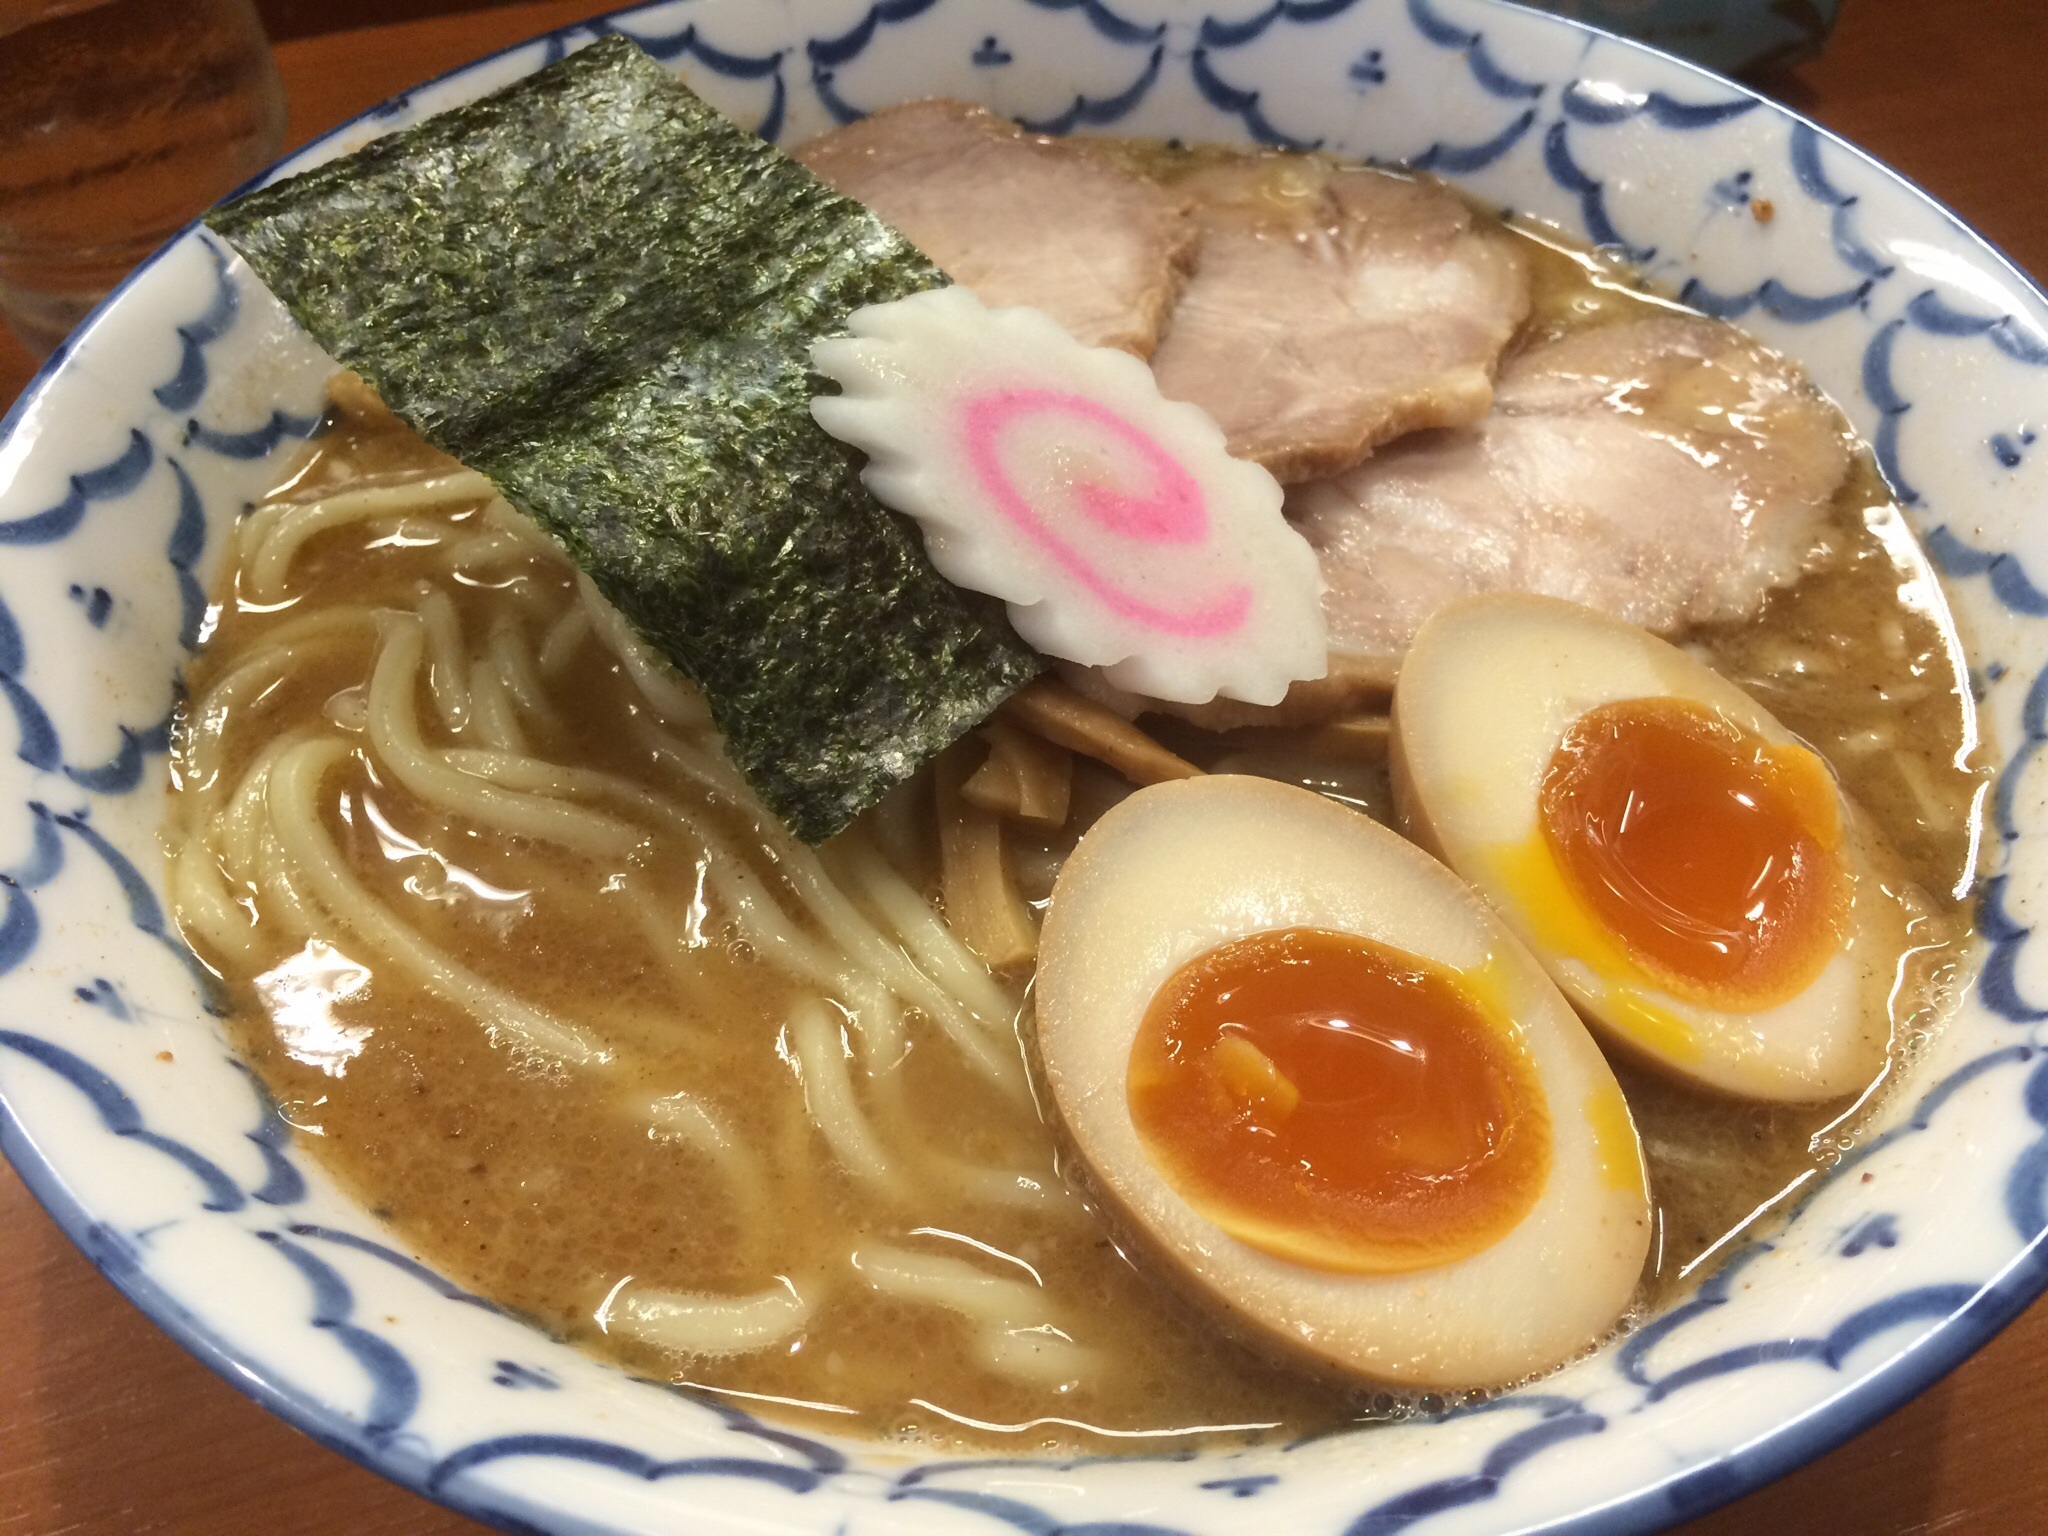
dish, meal, food, cuisine, soup, noodle, asian food, soba, ramen, chinese food, asian cuisine, japanese cuisine